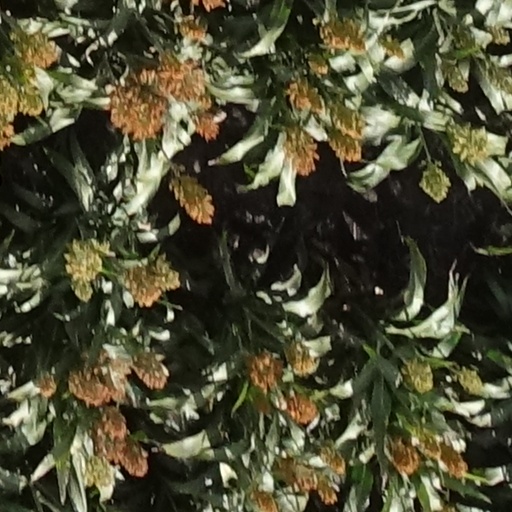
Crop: sorghum